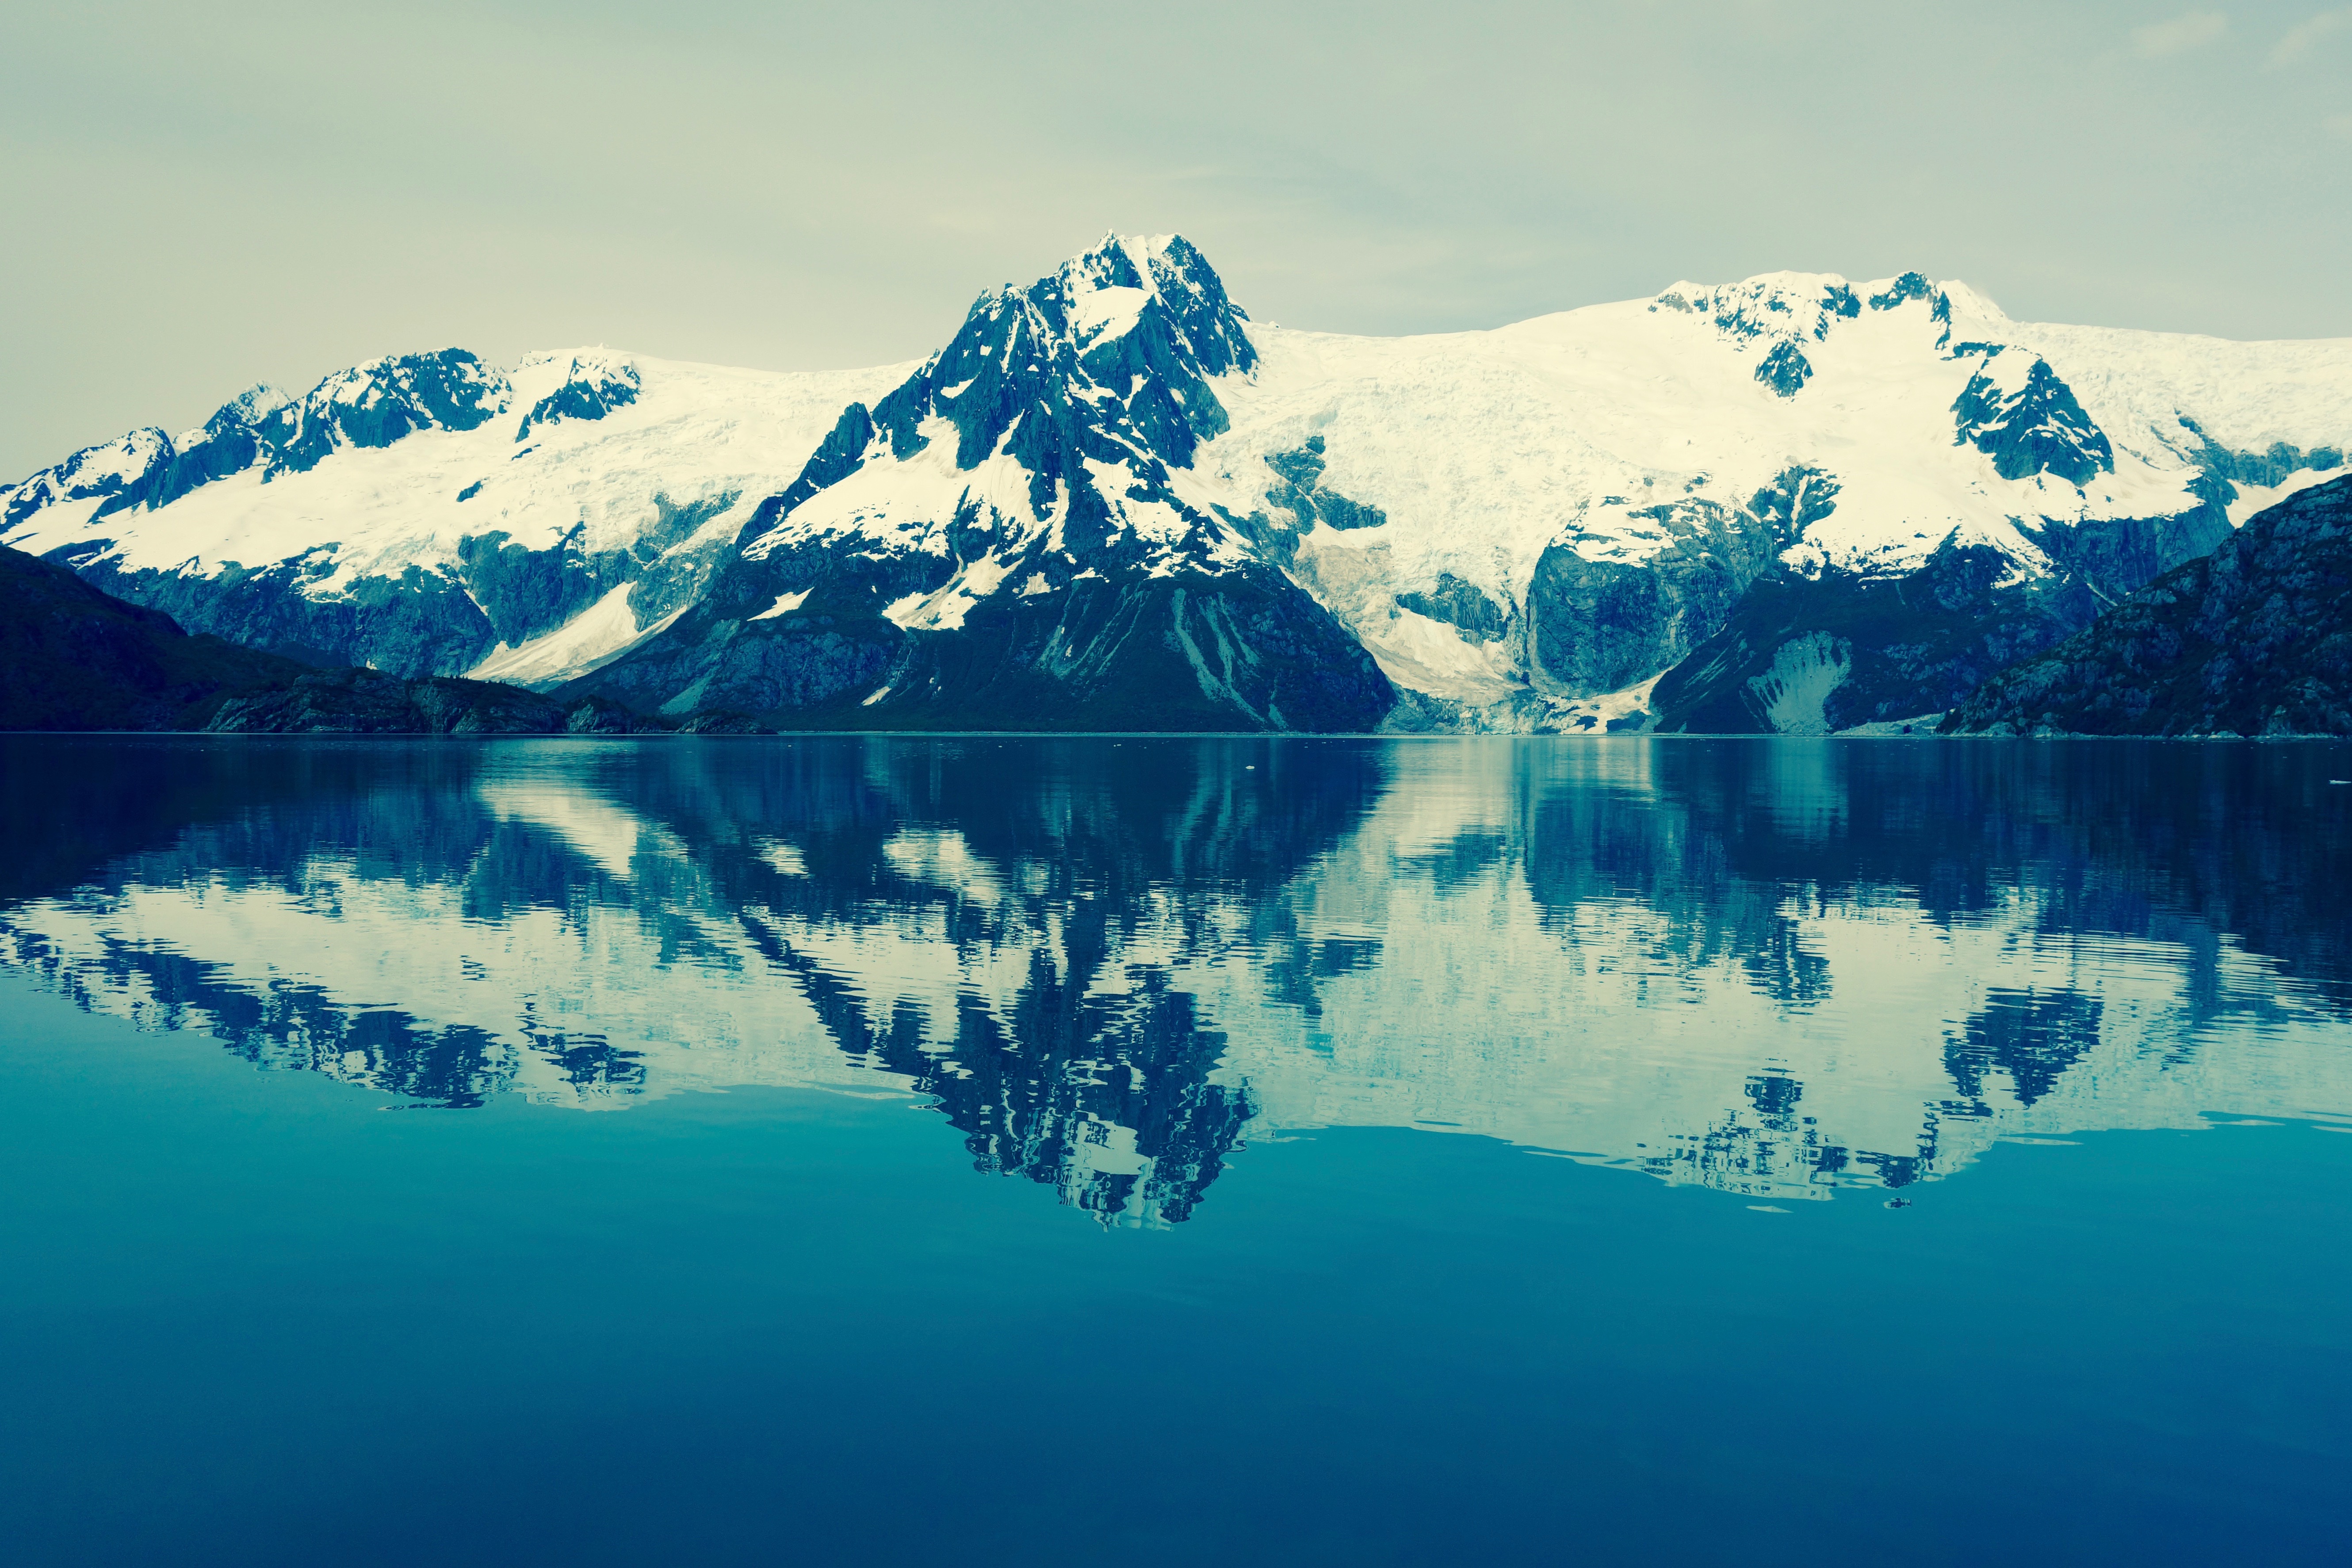
landscape, water, nature, wilderness, mountain, snow, winter, sky, lake, mountain range, coastline, ice, reflection, scenic, glacier, calm, fjord, arctic, alps, climate, sound, fell, alaska, moraine, glacial lake, kenai, computer wallpaper, glacial landform, ice cap, water resources, mount scenery